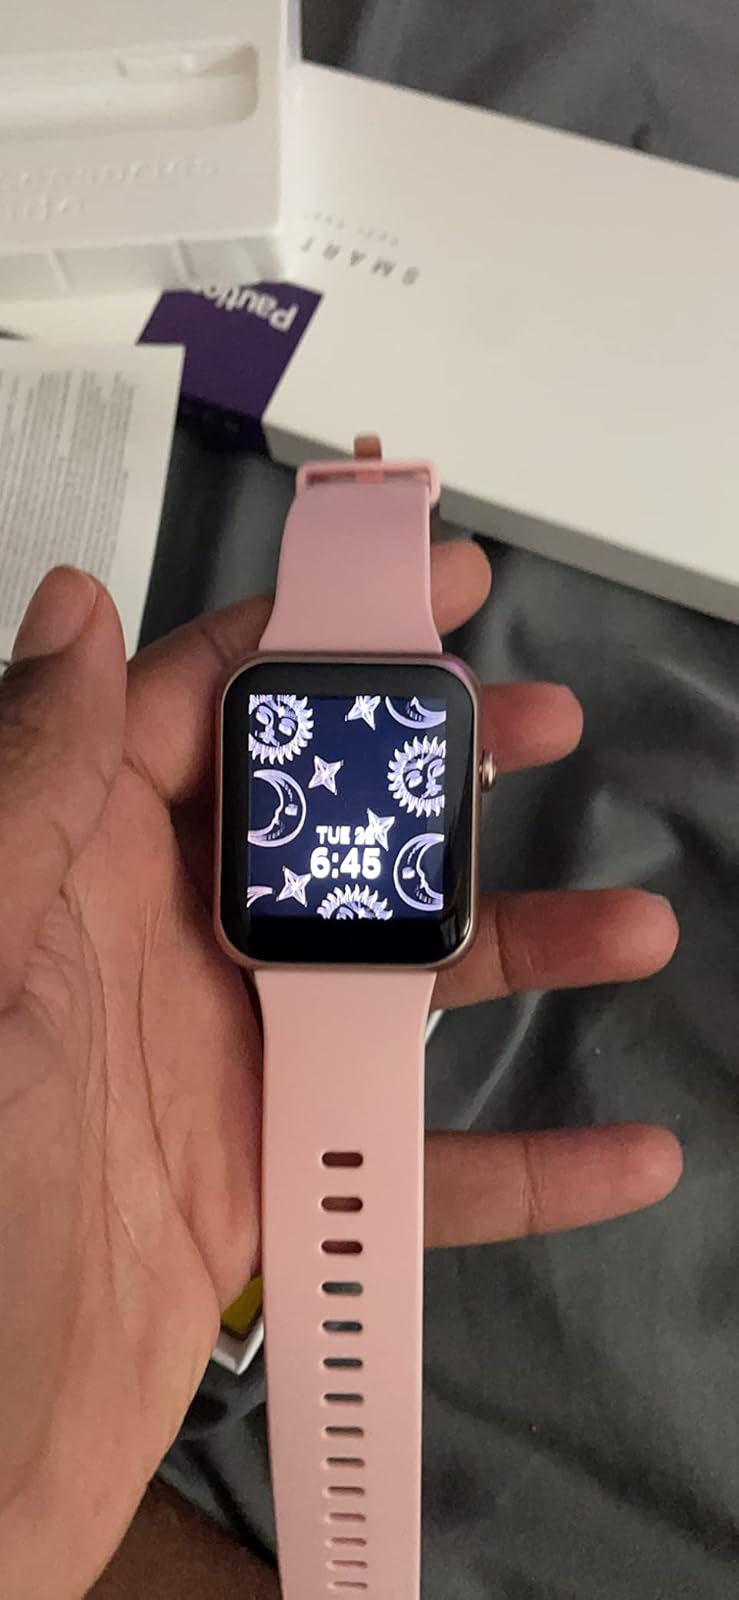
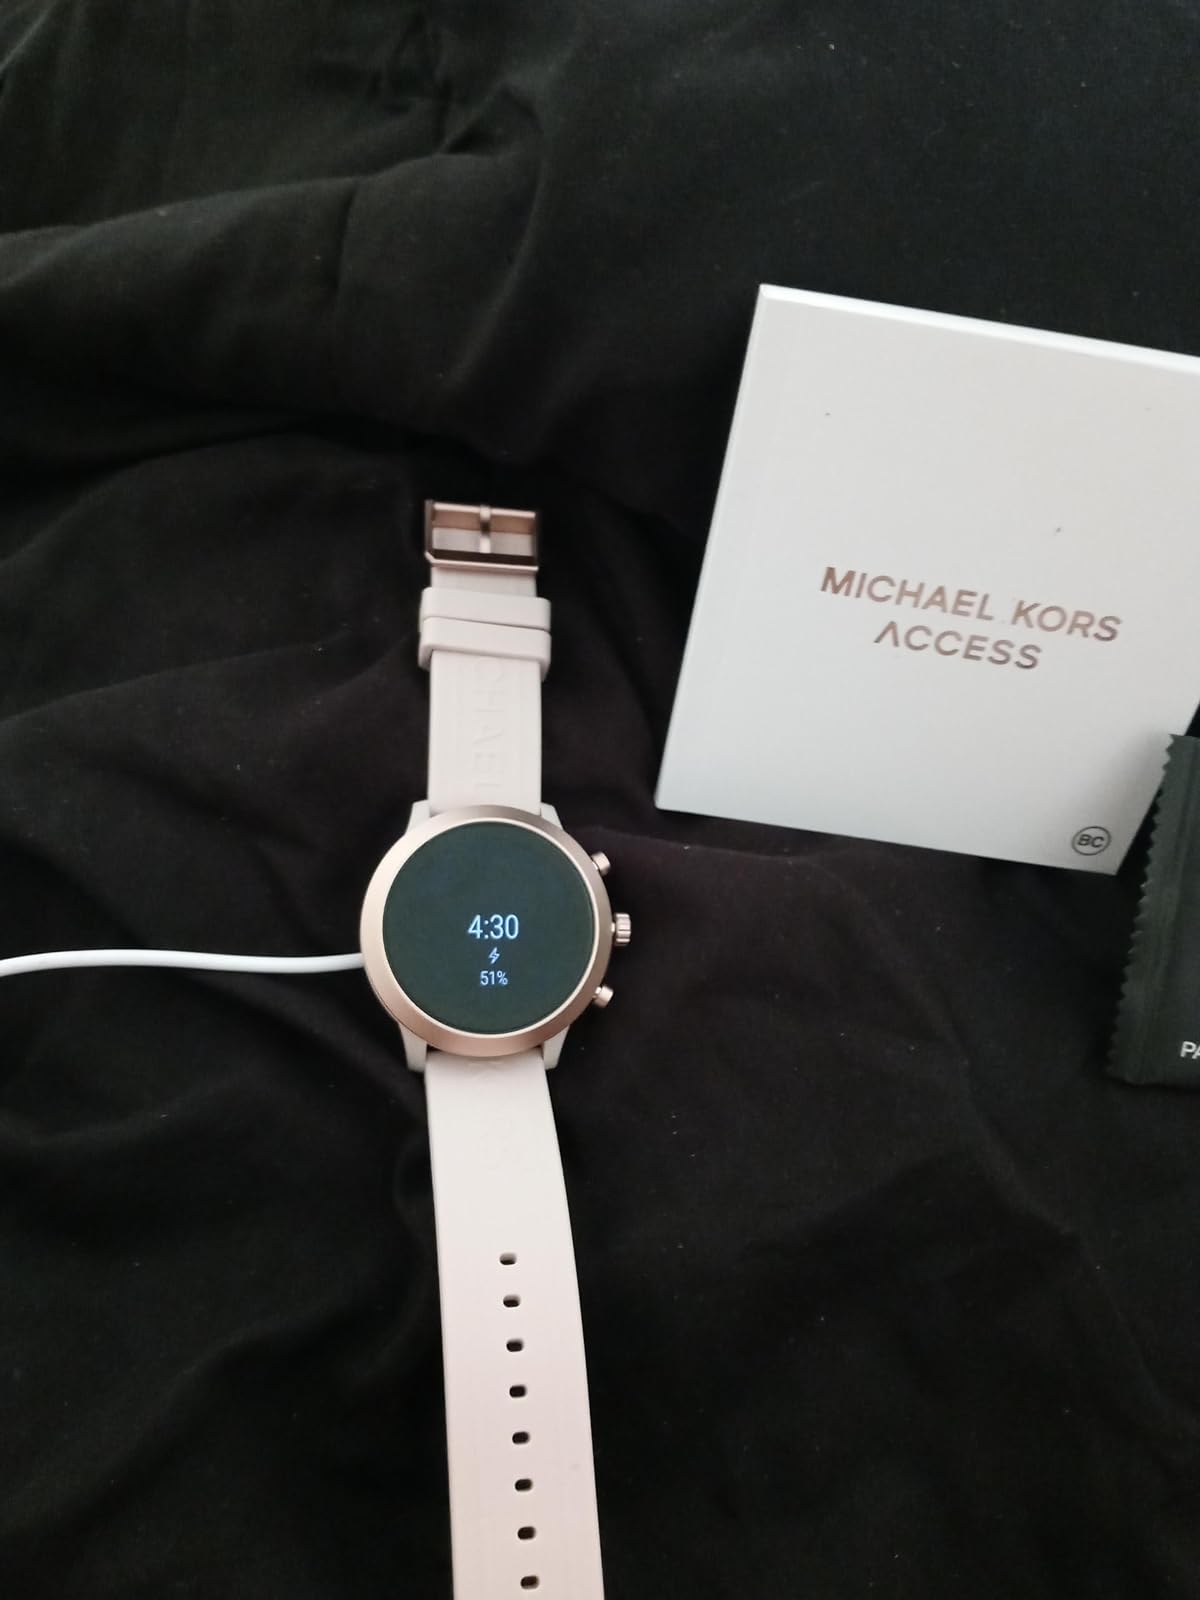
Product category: smartwatch
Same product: no